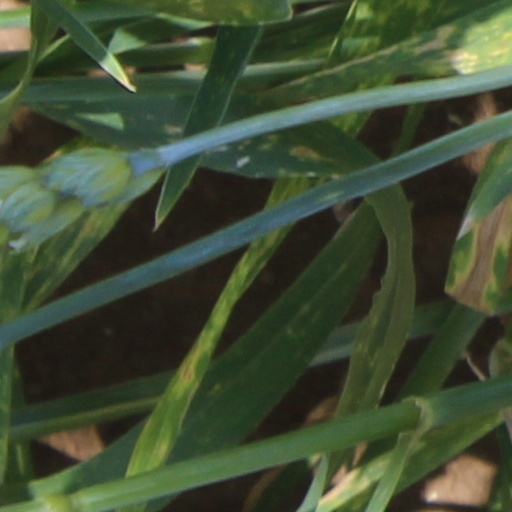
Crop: wheat